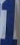
Number: 1